Describe the emotion expressed in this image:  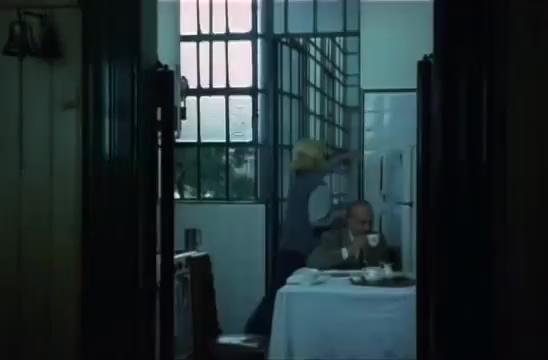
This person displays Fear, valence and arousal with low intensity.